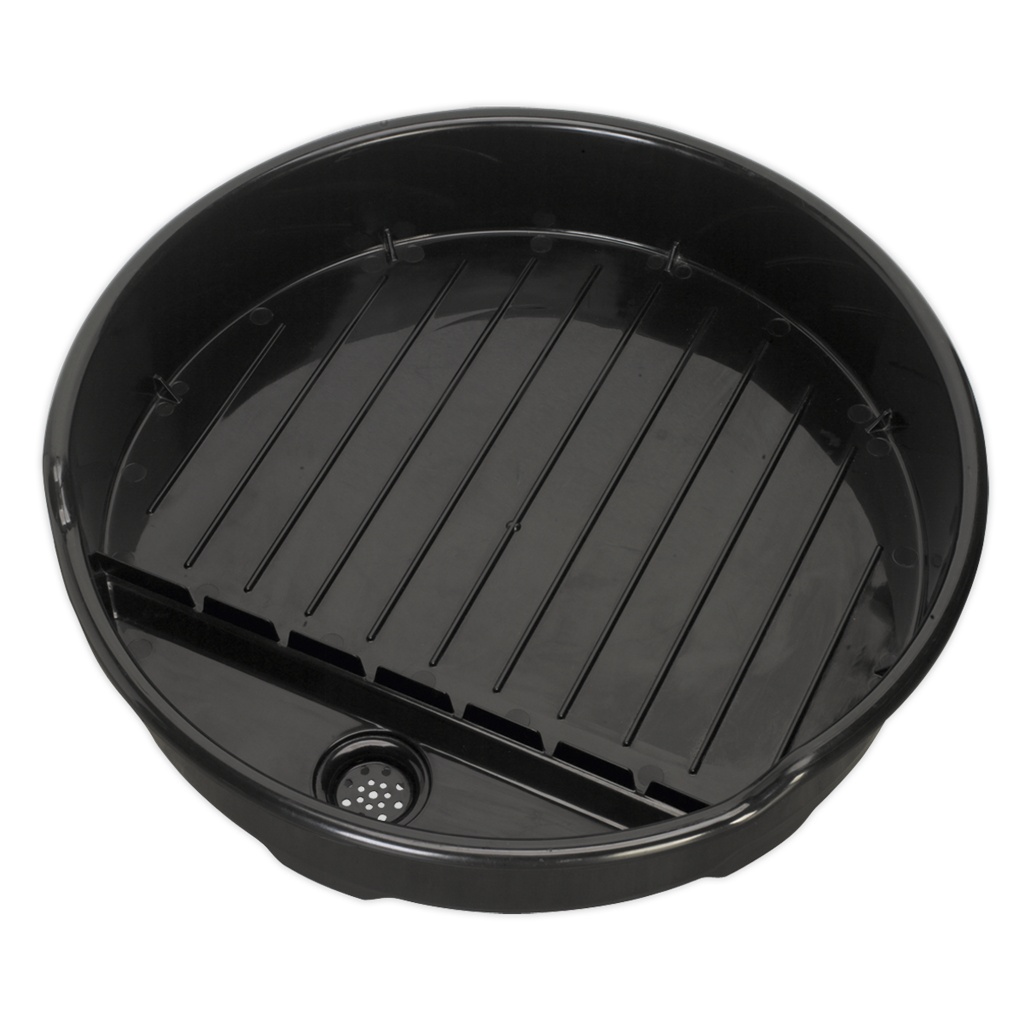
Oil Drum Drain Pan for 205L Drum
Manufactured from hard-wearing polycarbonate material preventing corrosion. Fits to top of drum for draining unused oil back into drum. Features built-in filter grid and lipped edge for easy handling. Model No. DRP19
Brand: Sealey
Category: Hardware > Tools > Paint Tools > Paint Strainers > Pan Strainers